Zeno Media

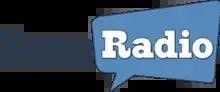
The company's former logo.

Founded in 2011, the company's stated mission is to "amplify local voices while connecting niche and diaspora communities to their hometown radio stations and native language programming." It features roughly 25,000 streams from large- and small-scale creators.